Egypt men's national handball team

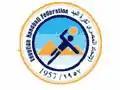
Egyptian Handball Federation old logo

Egypt's first appearance at the IHF World Championship was in 1964, where they failed to win a single game.